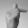
ASL letter: T